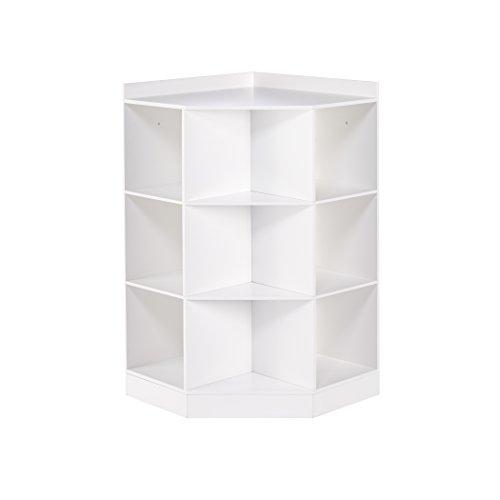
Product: RiverRidge 02-144 6-Cubby, 3-Shelf Kids Corner Cabinet, White
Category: Home & Kitchen | Furniture | Kids' Furniture | Bookcases, Cabinets & Shelves
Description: Utilize the corner area of kid's bedroom or playroom with the river ridge 6-cubby, 3-Shelf corner cabinet.
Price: $125.50
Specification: ProductDimensions:22.4x31.6x37.3inches|ItemWeight:54.9pounds|ShippingWeight:56.9pounds(Viewshippingratesandpolicies)|Manufacturer:SourcingSolutions,Inc.|ASIN:B01MR6ZVXV|Californiaresidents:ClickhereforProposition65warning|Itemmodelnumber:02-144